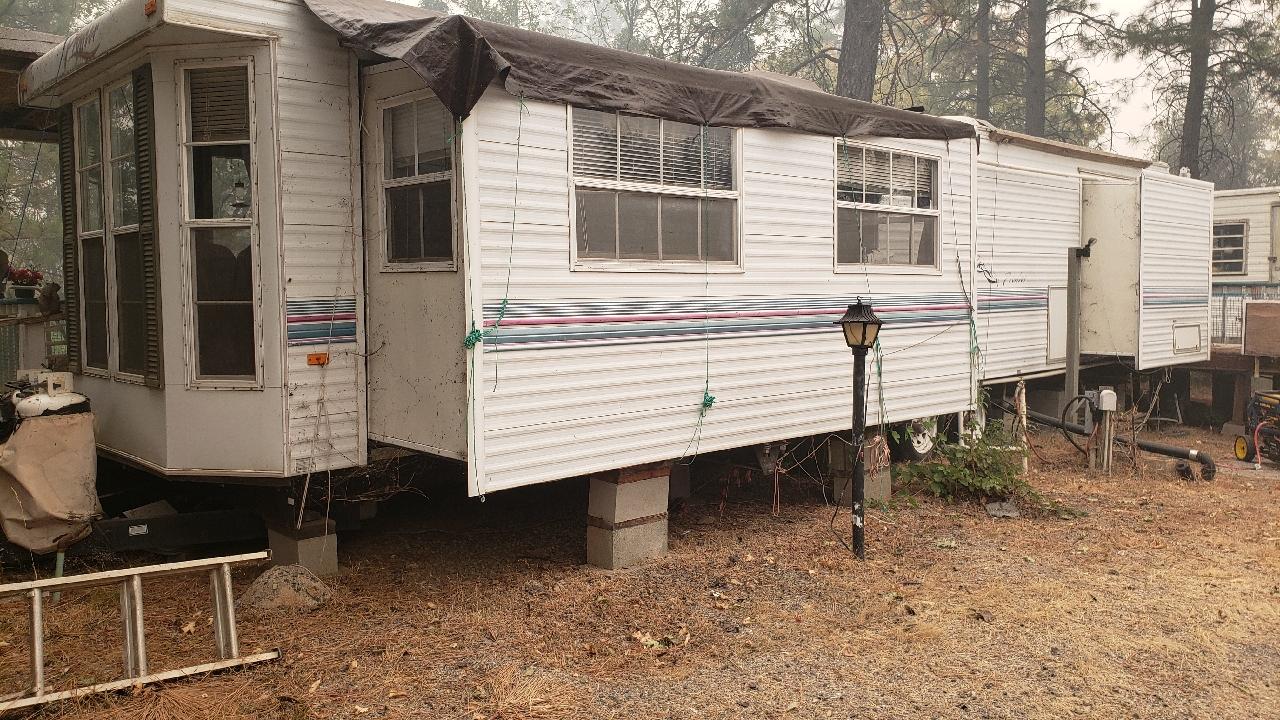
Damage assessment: no_damage